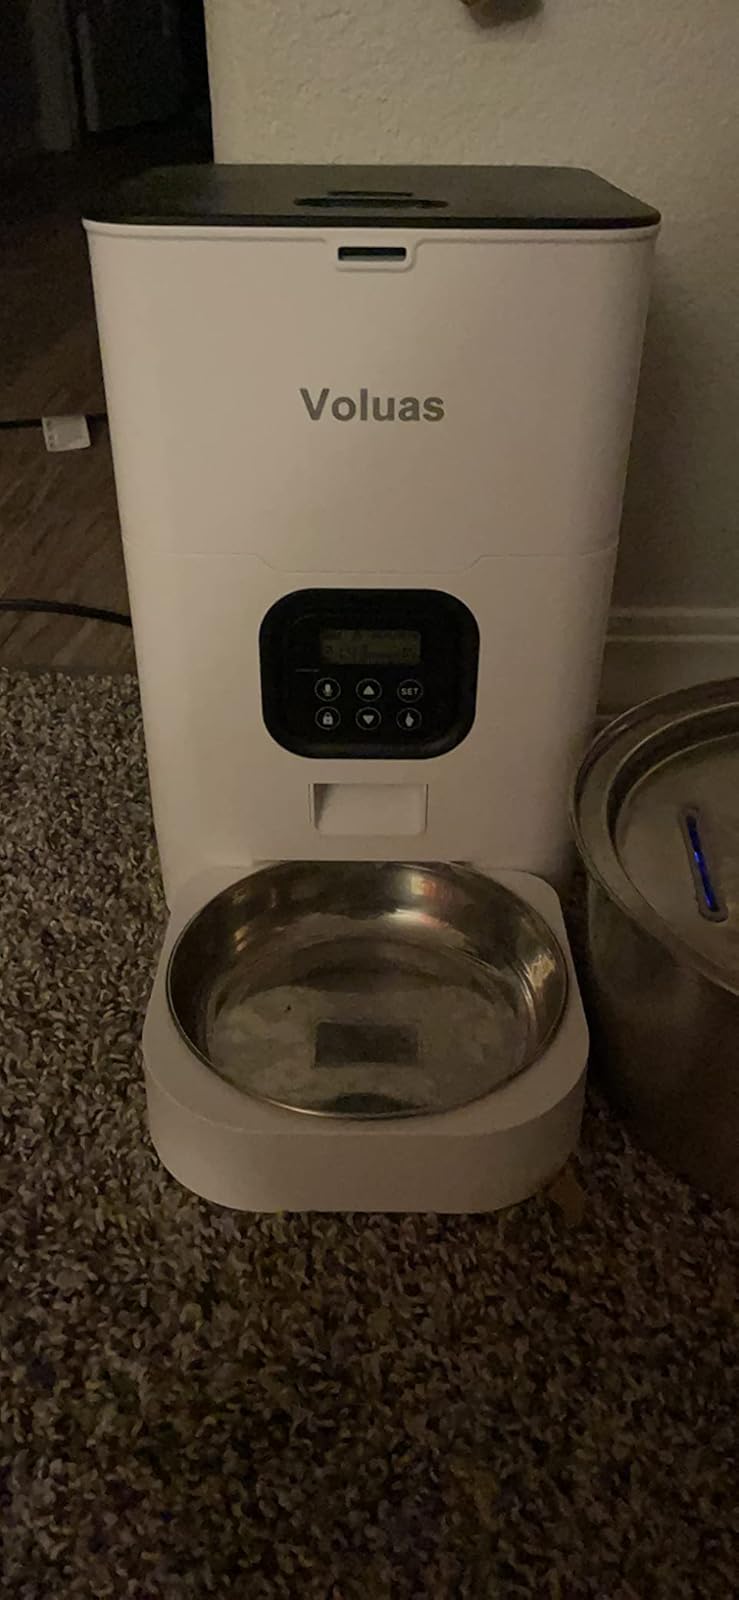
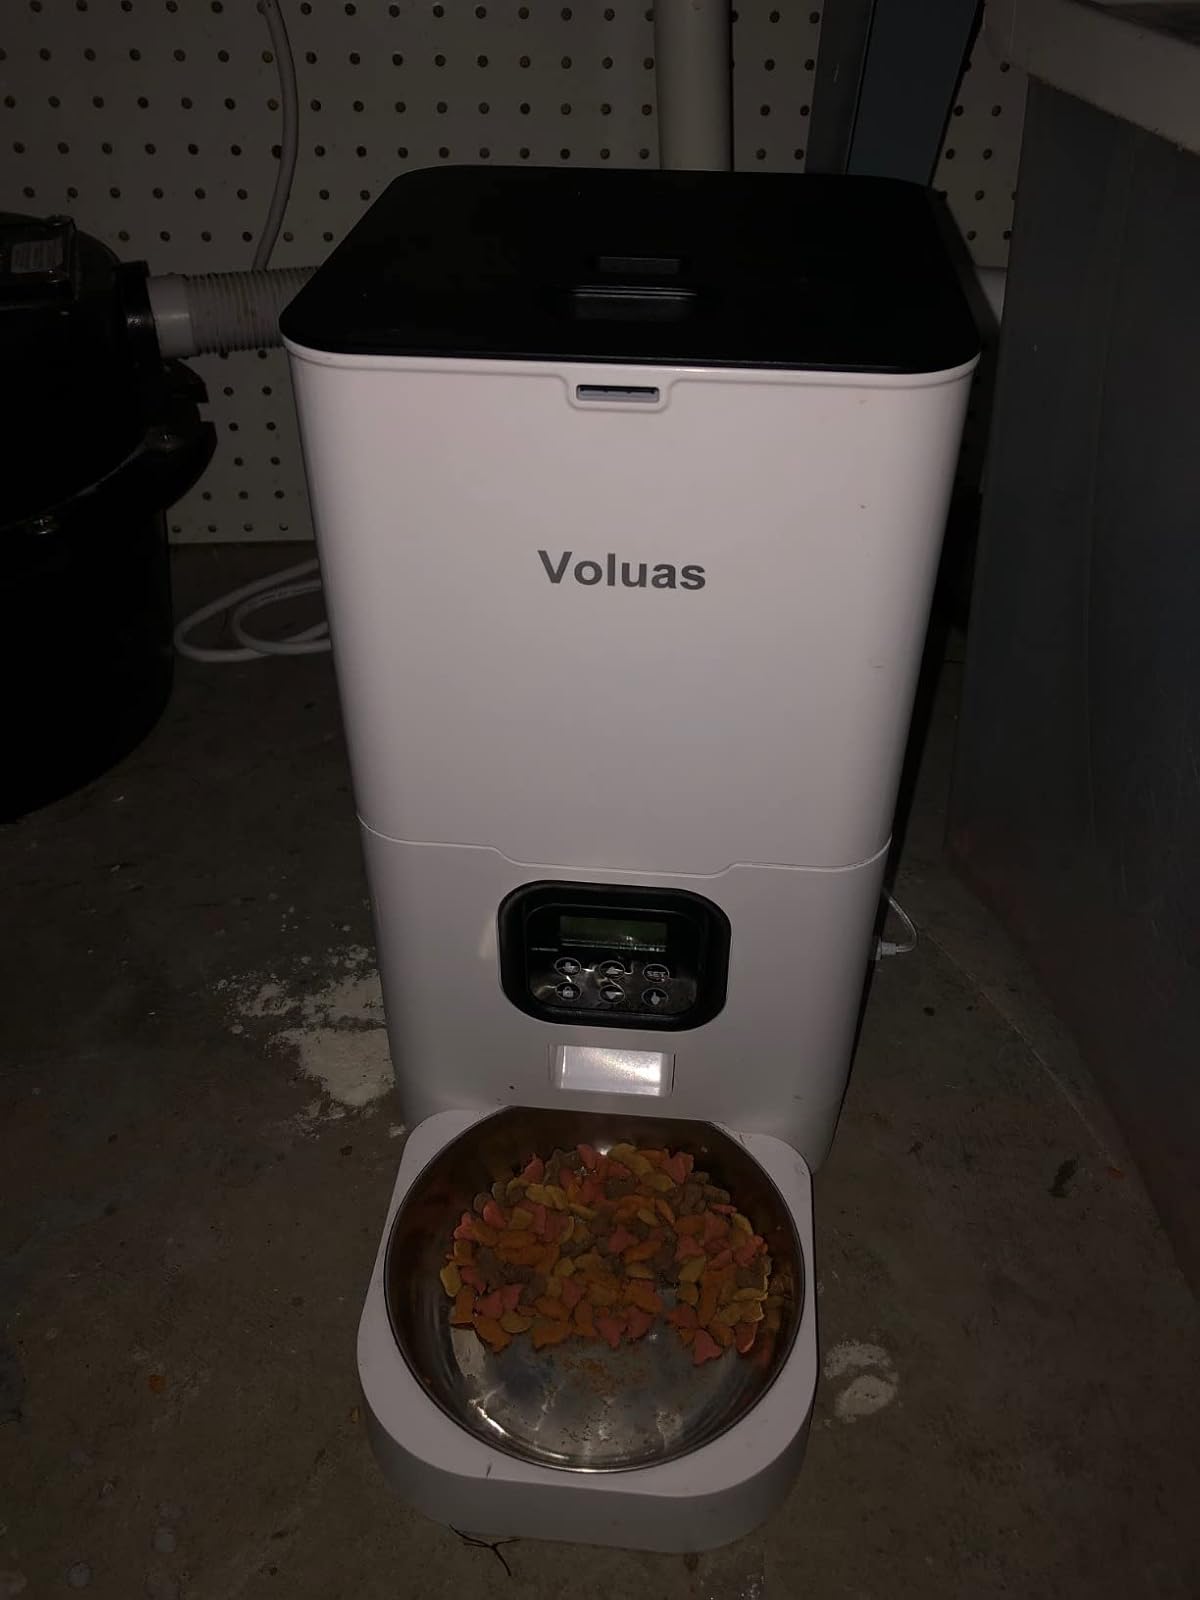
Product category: items_feeder
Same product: yes